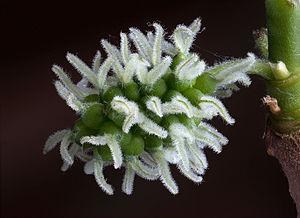
Fleurs femelles d'une variété monoïque de Mûrier noir. Camera data Camera Canon EOS 400D Lens Canon EF 70-200mm f4L w/ 36mm + 24mm + 12mm extension tubes Flash Umbrella right, fill left Focal length 94 mm Aperture f/13 Exposure time 1/200 s Sensivity ISO 200
Les Moreae sont une tribu de plantes dicotylédones de la famille des Moraceae, originaire des régions tempérées et tropicales, qui comprend 8 genres et approximativement 73 espèces. C'est avec les Artocarpeae, Castilleae, Dorstenieae, Ficeae et Maclureae, l'une des six tribus de la famille. Cette tribu, qui comprend notamment le genre Morus, est probablement polyphylétique.